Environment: real
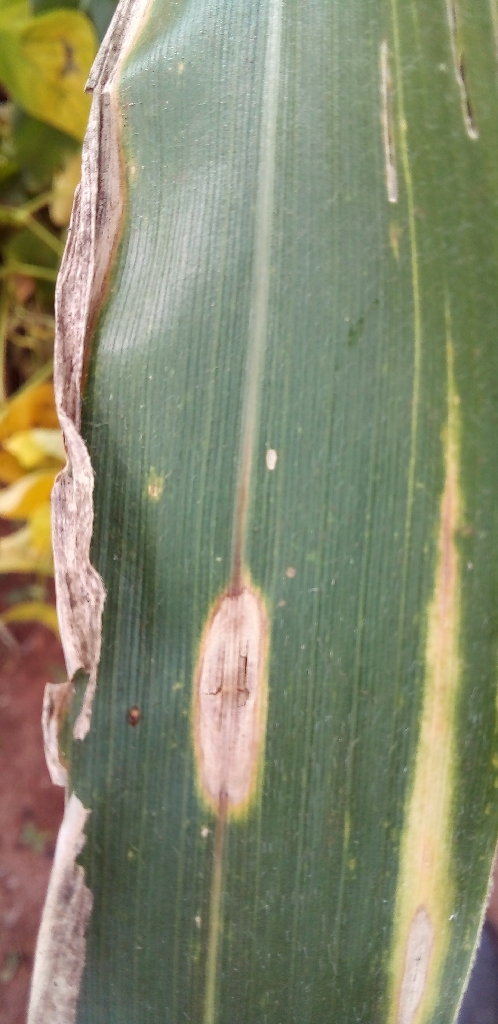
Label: northern_corn_leaf_blight